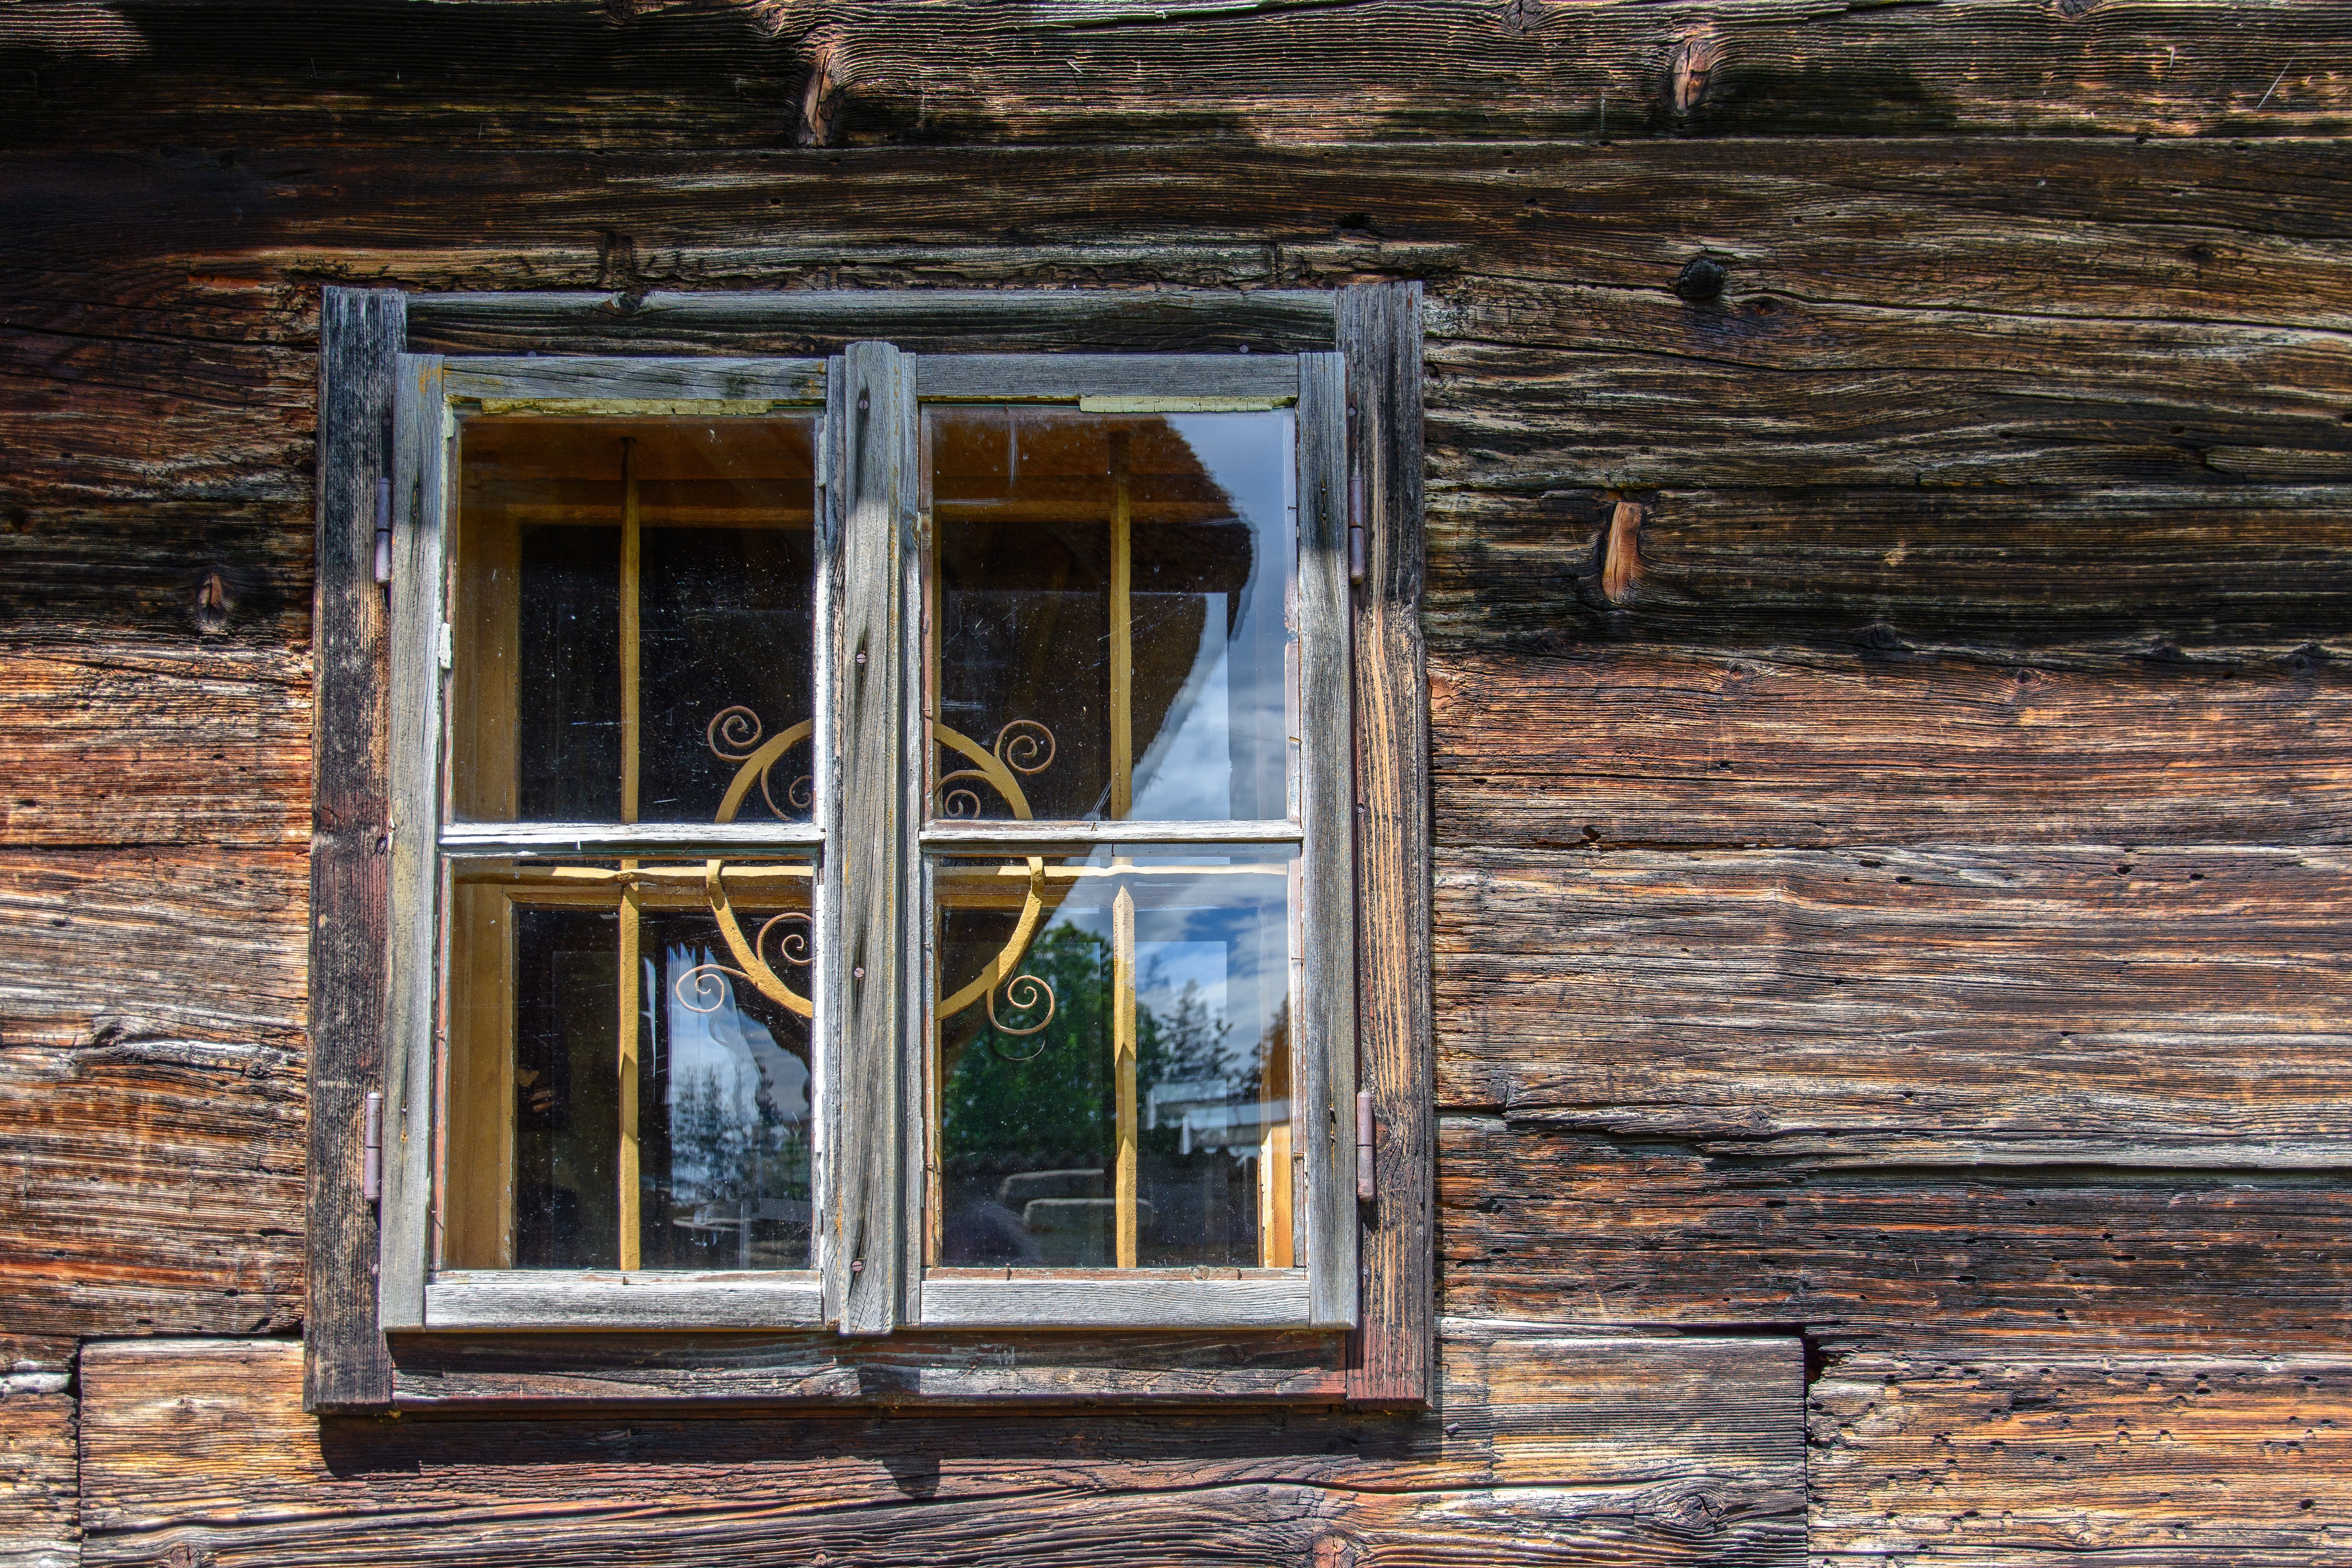
wood, house, window, building, old, home, wall, cottage, frame, facade, door, old house, farmhouse, log cabin, old window, hauswand, timber fa ade, wooden windows, museum of local history